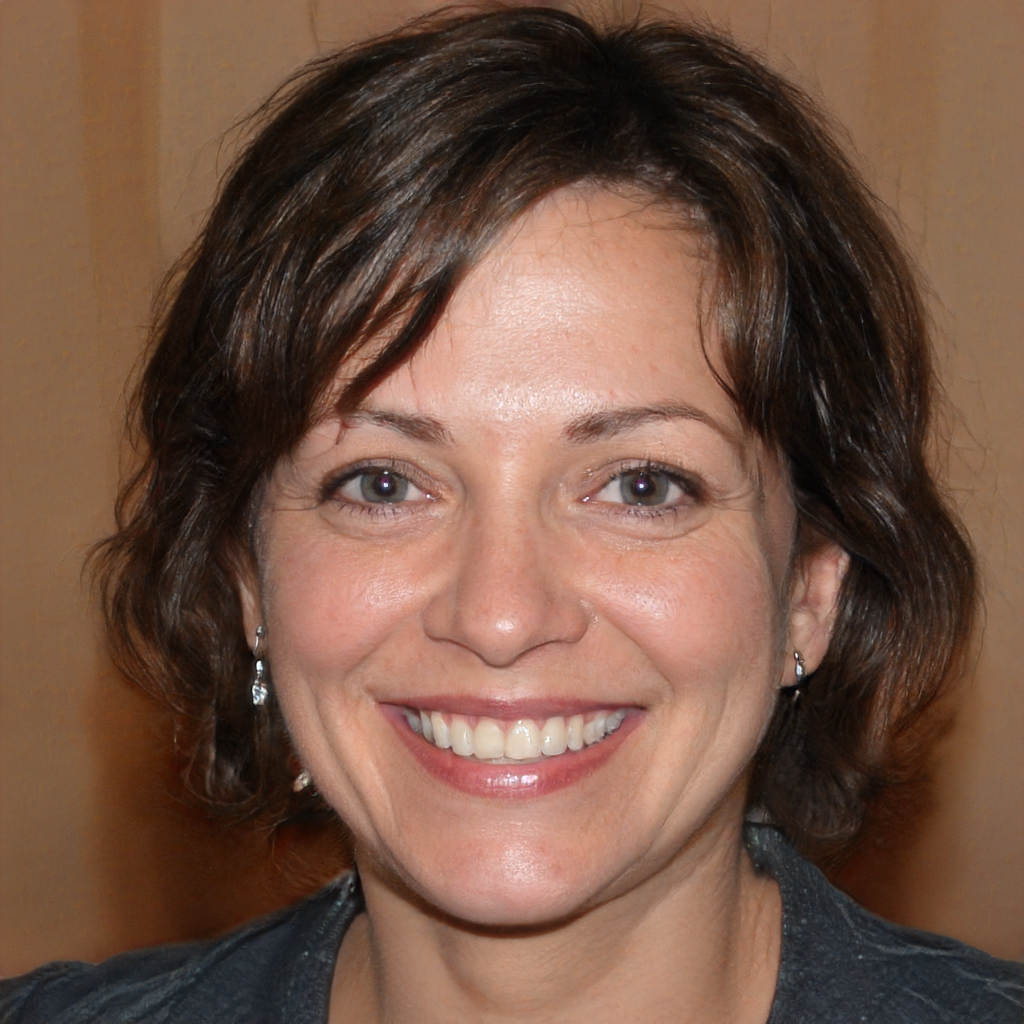
Gender: Female